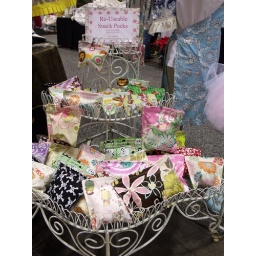
I put the snack bags in a wire plant holder